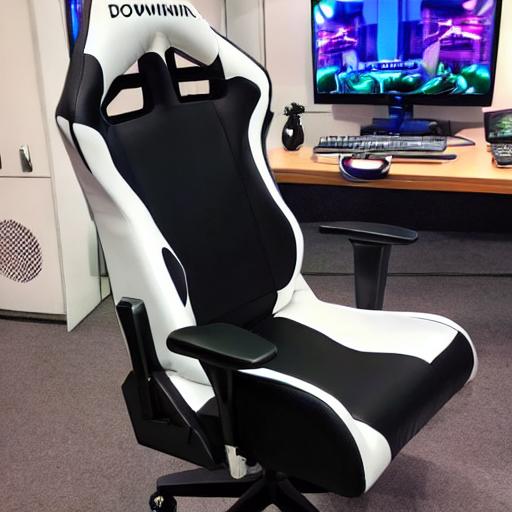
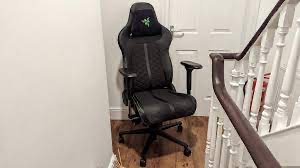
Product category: items_chair
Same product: no